Contraband (1980 film)

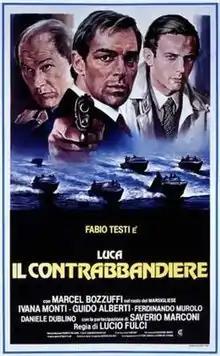
Italian theatrical poster

Contraband is a 1980 poliziotteschi film directed by Lucio Fulci.